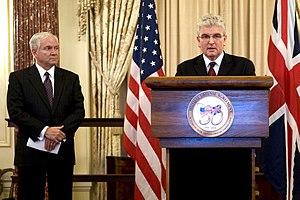
L'accord de défense mutuelle entre les États-Unis et le Royaume-Uni, en anglais : US–UK Mutual Defense Agreement ou UK–US Mutual Defence Agreement, de 1958, est un accord bilatéral entre les États-Unis et le Royaume-Uni, de coopération sur les armes nucléaires. Le nom complet de ce traité est Agreement between the Government of the United States of America and the Government of the United Kingdom of Great Britain and Northern Ireland for Cooperation on the uses of Atomic Energy for Mutual Defense Purposes, littéralement en français : Accord de coopération entre le gouvernement des États-Unis d'Amérique et le gouvernement du Royaume-Uni de Grande-Bretagne et d'Irlande du Nord concernant les utilisations de l'énergie atomique à des fins de défense mutuelle. Il permet aux États-Unis et au Royaume-Uni d'échanger des matières, des technologies et des informations nucléaires. Si les États-Unis ont conclu des accords de coopération nucléaire avec d'autres pays, dont la France et d'autres pays de l'OTAN, cet accord est de loin le plus complet.